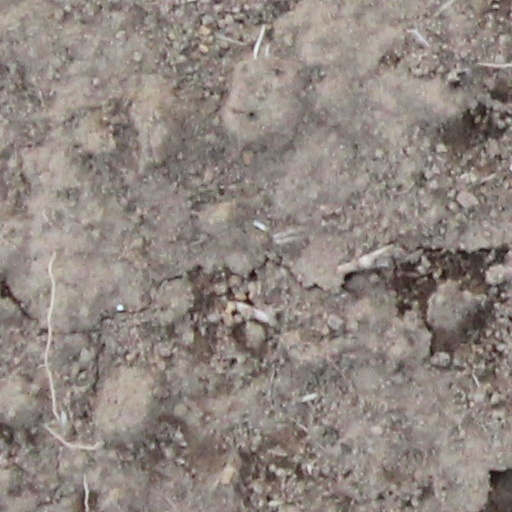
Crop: wheat